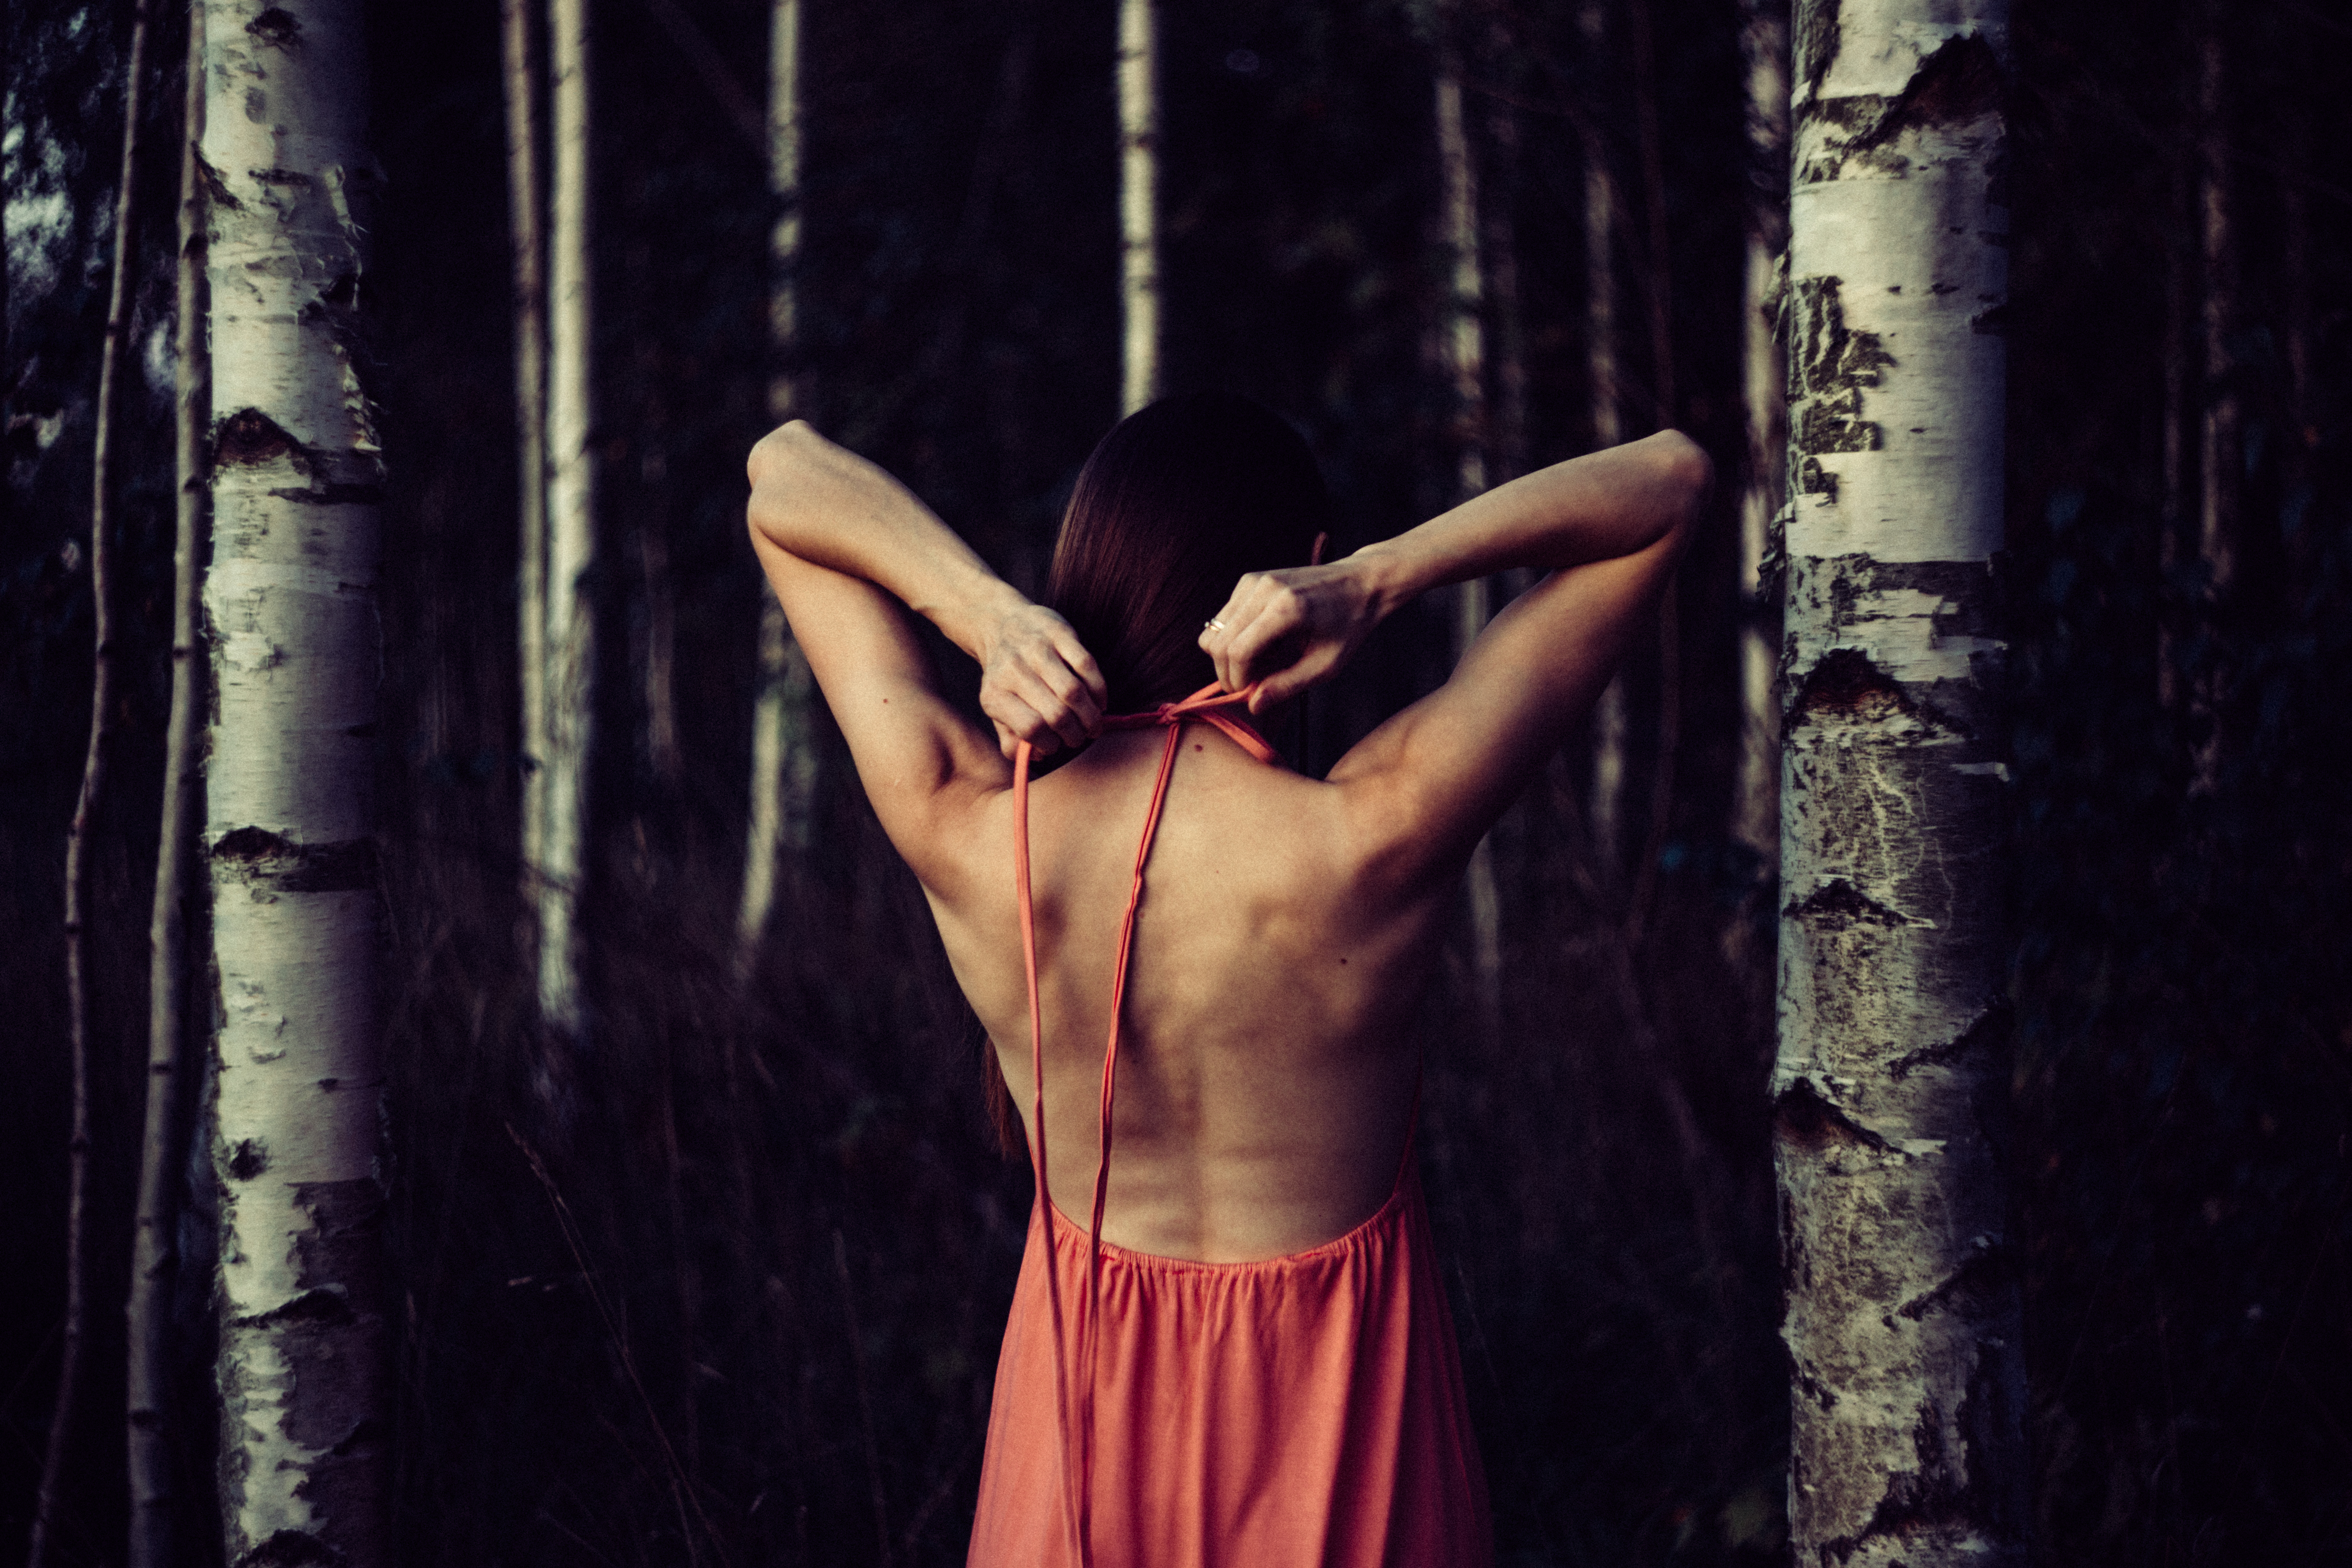
forest, person, light, blur, people, wood, girl, woman, dark, recreation, model, shadow, darkness, fashion, muscle, close up, performance art, trees, woods, focus, photograph, sexy, image, body, photoshoot, wear, tree trunks, strength, adult, back view, photo shoot, sense, art model